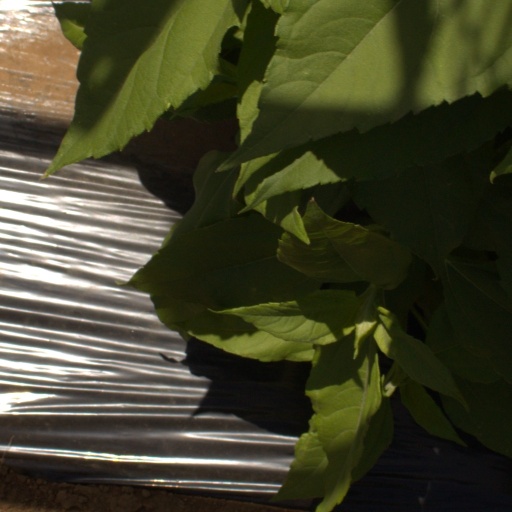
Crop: Jerusalem artichoke